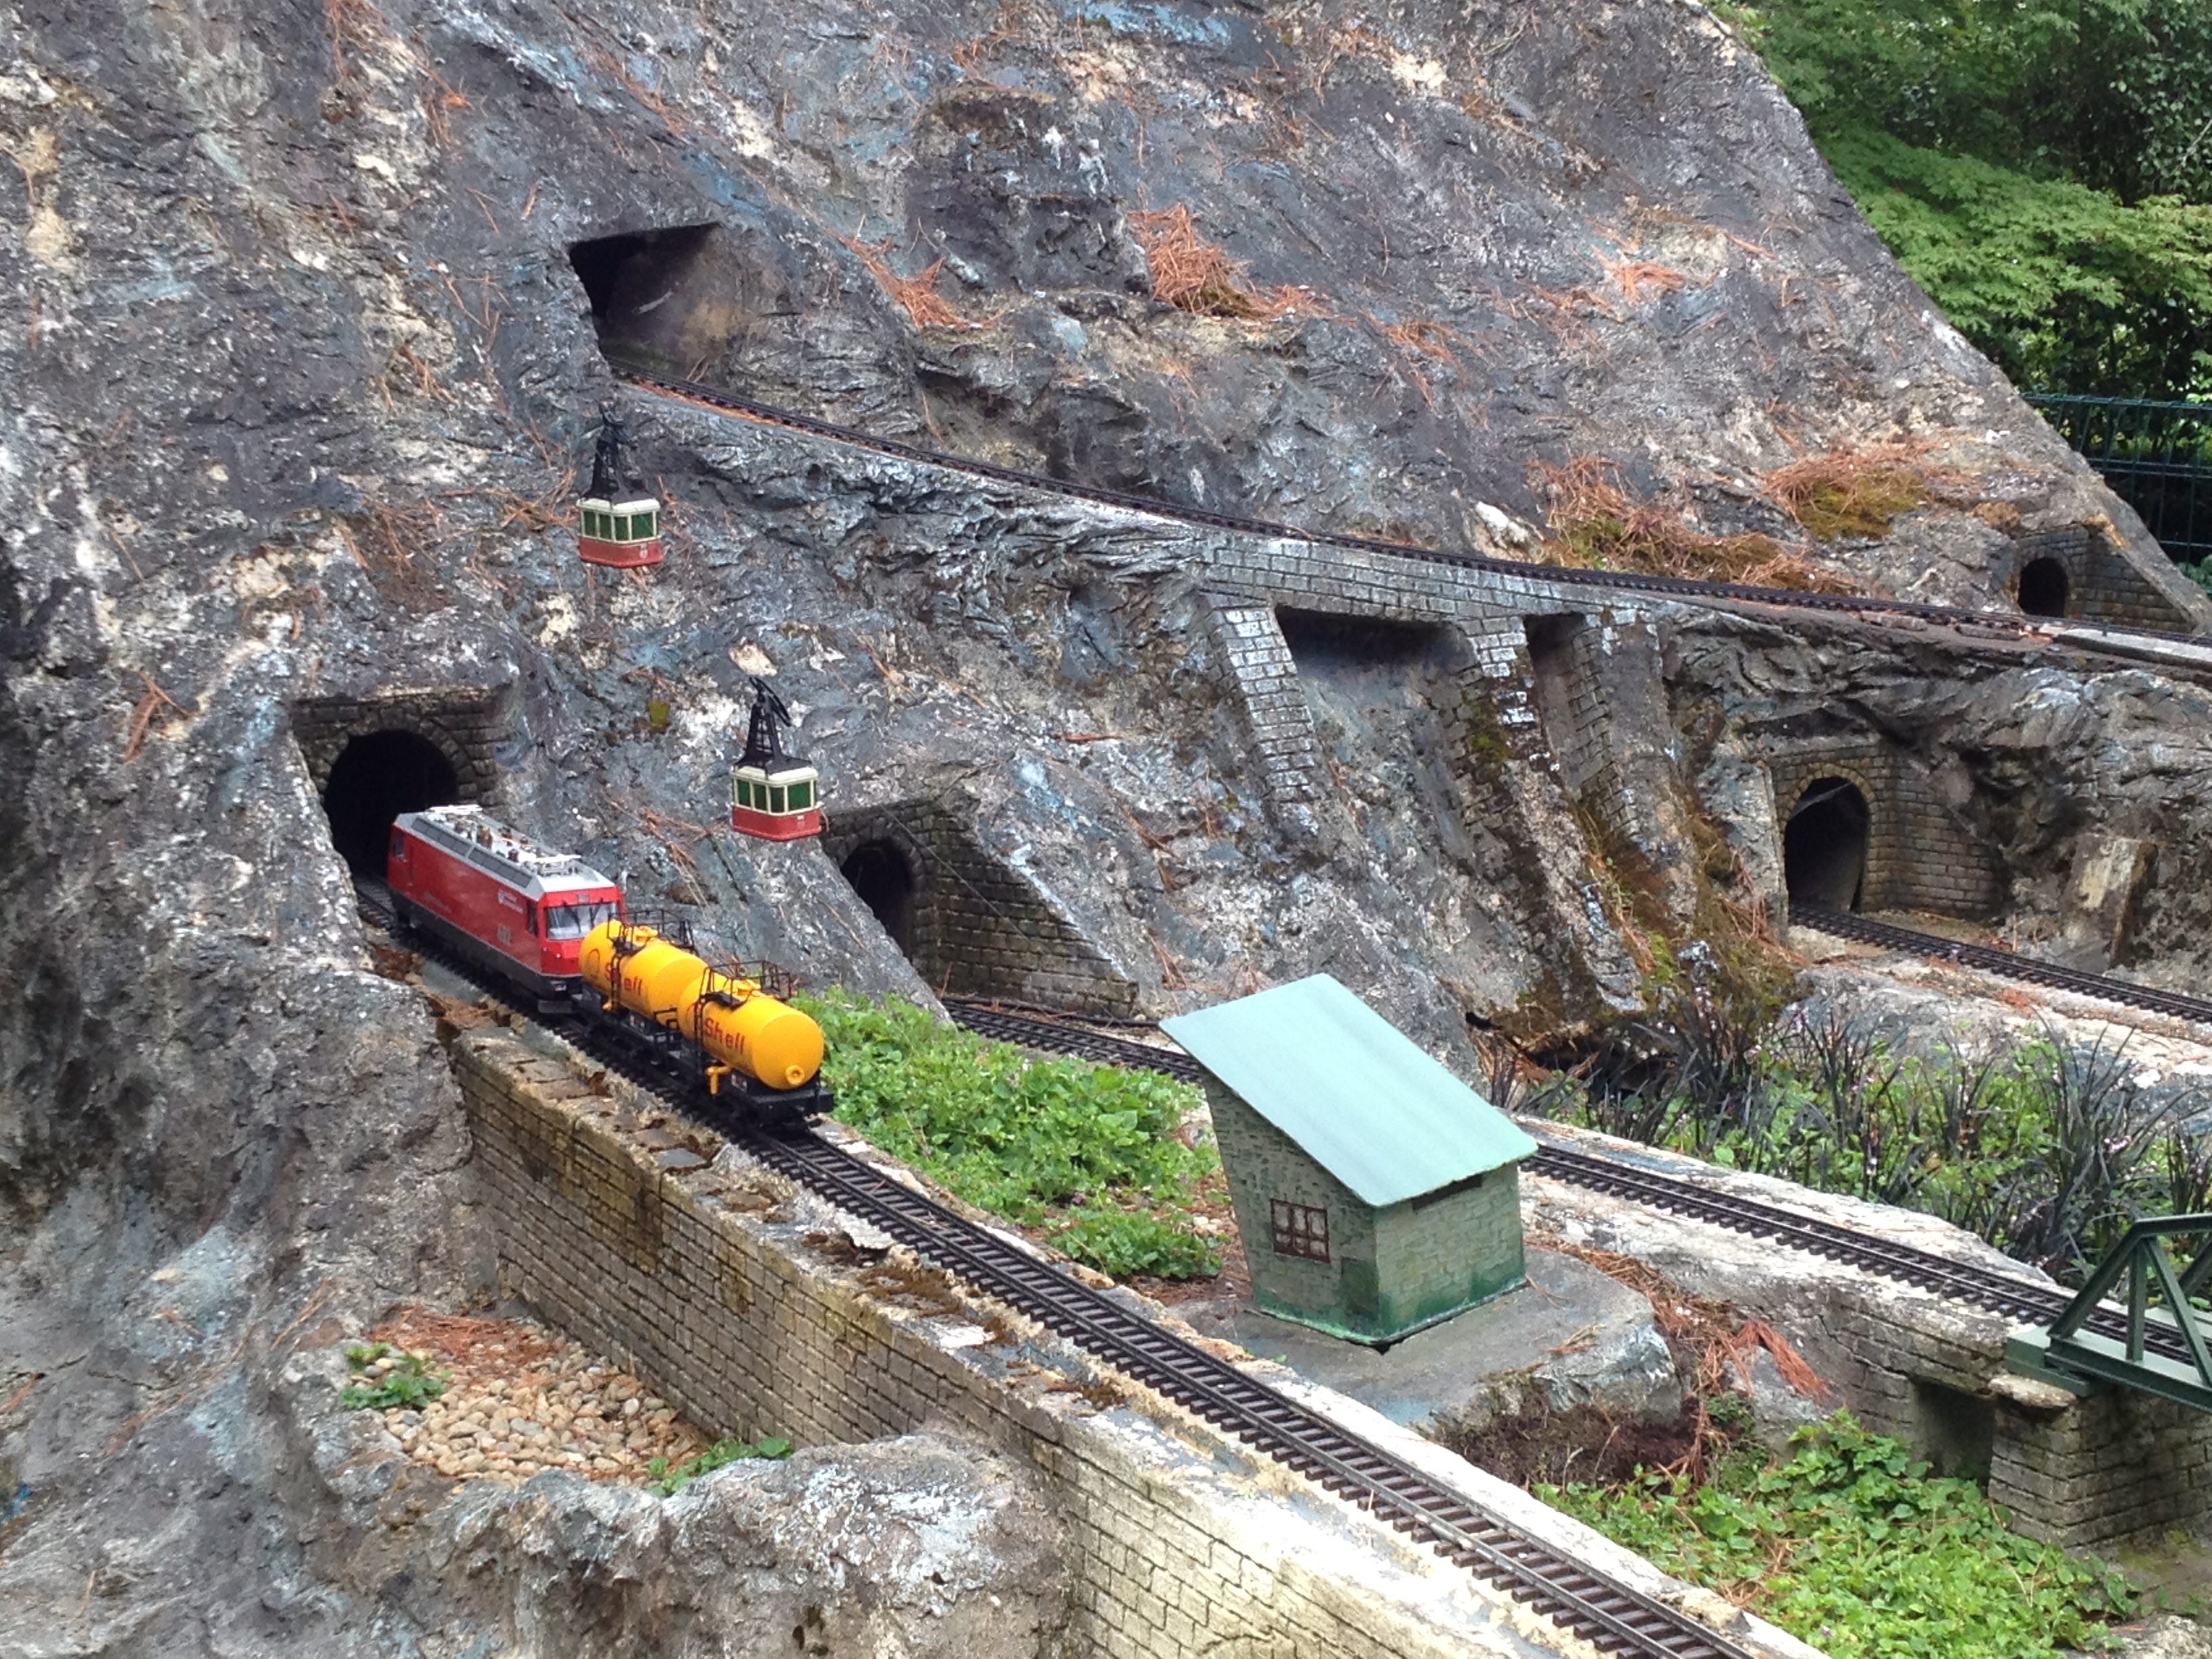
outdoor, mountain, track, railway, railroad, wagon, steam, rail, train, tunnel, travel, transportation, transport, model, vehicle, miniature, locomotive, model train, geological phenomenon